Vedder Van Dyck

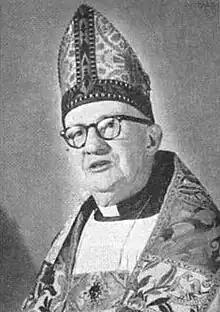

Vedder Van Dyck (July 18, 1889 - August 2, 1960) was the fifth bishop of the Episcopal Diocese of Vermont.